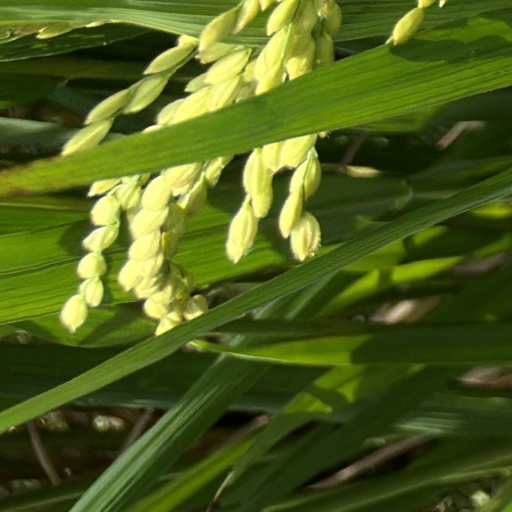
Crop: rice